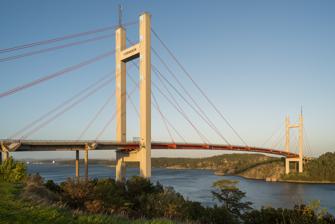
Building: Tjörn Bridge
Country: Sweden
Year built: 1981
Bridge Tjörn Bridge Tjörnbron Tjörnbron between Tjörn and Stenungsund Coordinates 58°03′35″N 11°47′06″E / 58.059722°N 11.785°E / 58.059722; 11.785 Crosses Askerö fjord Characteristics Design Cable-stayed Bridge Clearance below 45.7 meters History Constructed by Skånska Cementgjuteriet Inaugurated 9 November 1981 Replaces Almö Bridge Location The Tjörn Bridge ( Swedish : Tjörnbron ) is a cable-stayed bridge which together with two smaller bridges connects Stenungsund on mainland Sweden with the island Tjörn on the western coast of the country. The length is 664 m (2,178 ft), the span width is 366 m (1,201 ft), and the height above the water is 45.7 m (150 ft). Inaugurated in 1981, the bridge was built in record time after its predecessor, the Almö Bridge , which was inaugurated in June 1960, collapsed after the bulk carrier MS Star Clipper collided with its span at 1:30 a.m. on 18 January 1980 in fog and darkness.  Eight people died in seven vehicles that plunged into the sea before the bridge was closed. External links Wikimedia Commons has media related to Tjörnbron . Authority control databases : Geographic Structurae This article about a bridge in Sweden is a stub . You can help Wikipedia by expanding it . v t e